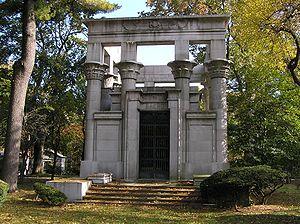
Jules Semon Bache, né le 9 novembre 1861 à New York et mort le 24 mars 1944 Palm Beach en Floride, est un banquier, collectionneur d'art et philanthrope américain.